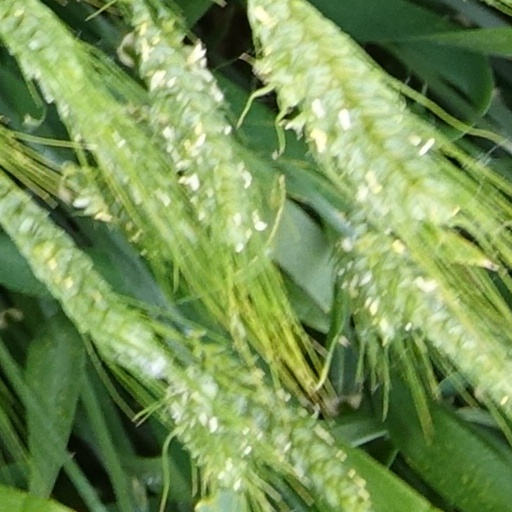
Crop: wheat